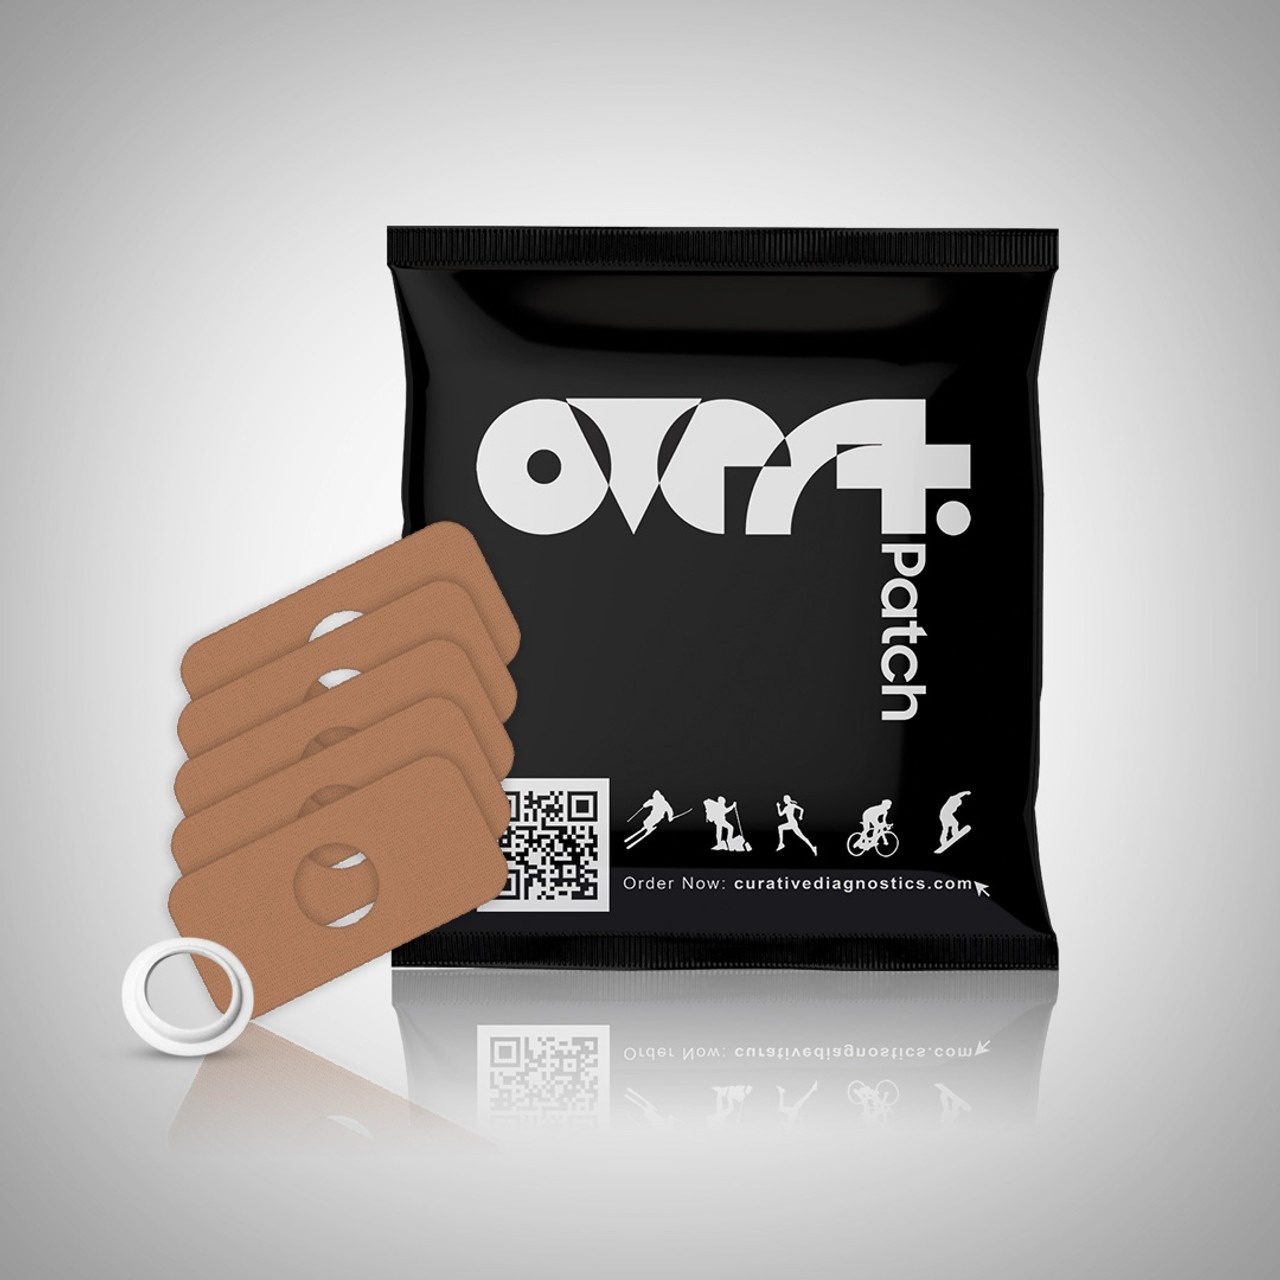
Overt FreeStyle Libre Flexible Patches - SKIN TONE [5 pack]
Overt FreeStyle Libre Flexible Patches - Skin Tone [5 pack] By Curative Diagnostics | Secure and Adhesive-Free Sensor Holder Overt FreeStyle Libre Flexible Patches - Glucose Sensor Protection Description: Upgrade your FreeStyle Libre sensor experience with the Overt FreeStyle Libre Flexible Patches. These patches are designed to provide secure and reliable protection for your FreeStyle Libre glucose sensor. Say goodbye to the hassle of adhesive tape and enjoy the convenience and comfort these patches offer. Key Features: Enhanced sensor protection: The Overt FreeStyle Libre Flexible Patches provide an extra layer of protection for your FreeStyle Libre glucose sensor, keeping it safe from accidental dislodging or damage. Reliable adhesive-free solution: No more worries about adhesive tape sticking to your skin or causing discomfort. These flexible patches offer an adhesive-free solution, ensuring comfort and freedom of movement. Easy application and removal: Applying the Overt FreeStyle Libre Flexible Patches is quick and hassle-free. They are designed to fit securely on your sensor, and when it's time for replacement, they can be easily removed without leaving any residue. Extended use: Each pack includes multiple patches, allowing for extended use and ensuring you have a backup in case you need to replace a patch. High-quality construction: The Overt FreeStyle Libre Flexible Patches are made from durable materials to ensure long-lasting performance and protection for your glucose sensor. Compatible: These Patches are Compatible with All CGM sensors like Libre, Dexcom, Omnipad Glucose Sensor. Upgrade your glucose sensor protection and enjoy the convenience of the Overt FreeStyle Libre Flexible Patches. Order yours today and experience a new level of comfort and reliability for your FreeStyle Libre sensor. Included: 5 patches
Brand: Curative Diagnostics
Category: Health & Beauty > Health Care > Biometric Monitor Accessories > Blood Glucose Meter Accessories